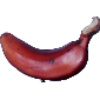
Label: red_banana